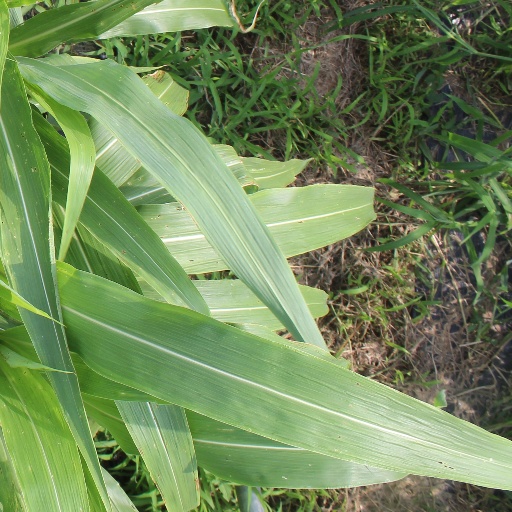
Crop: sorghum